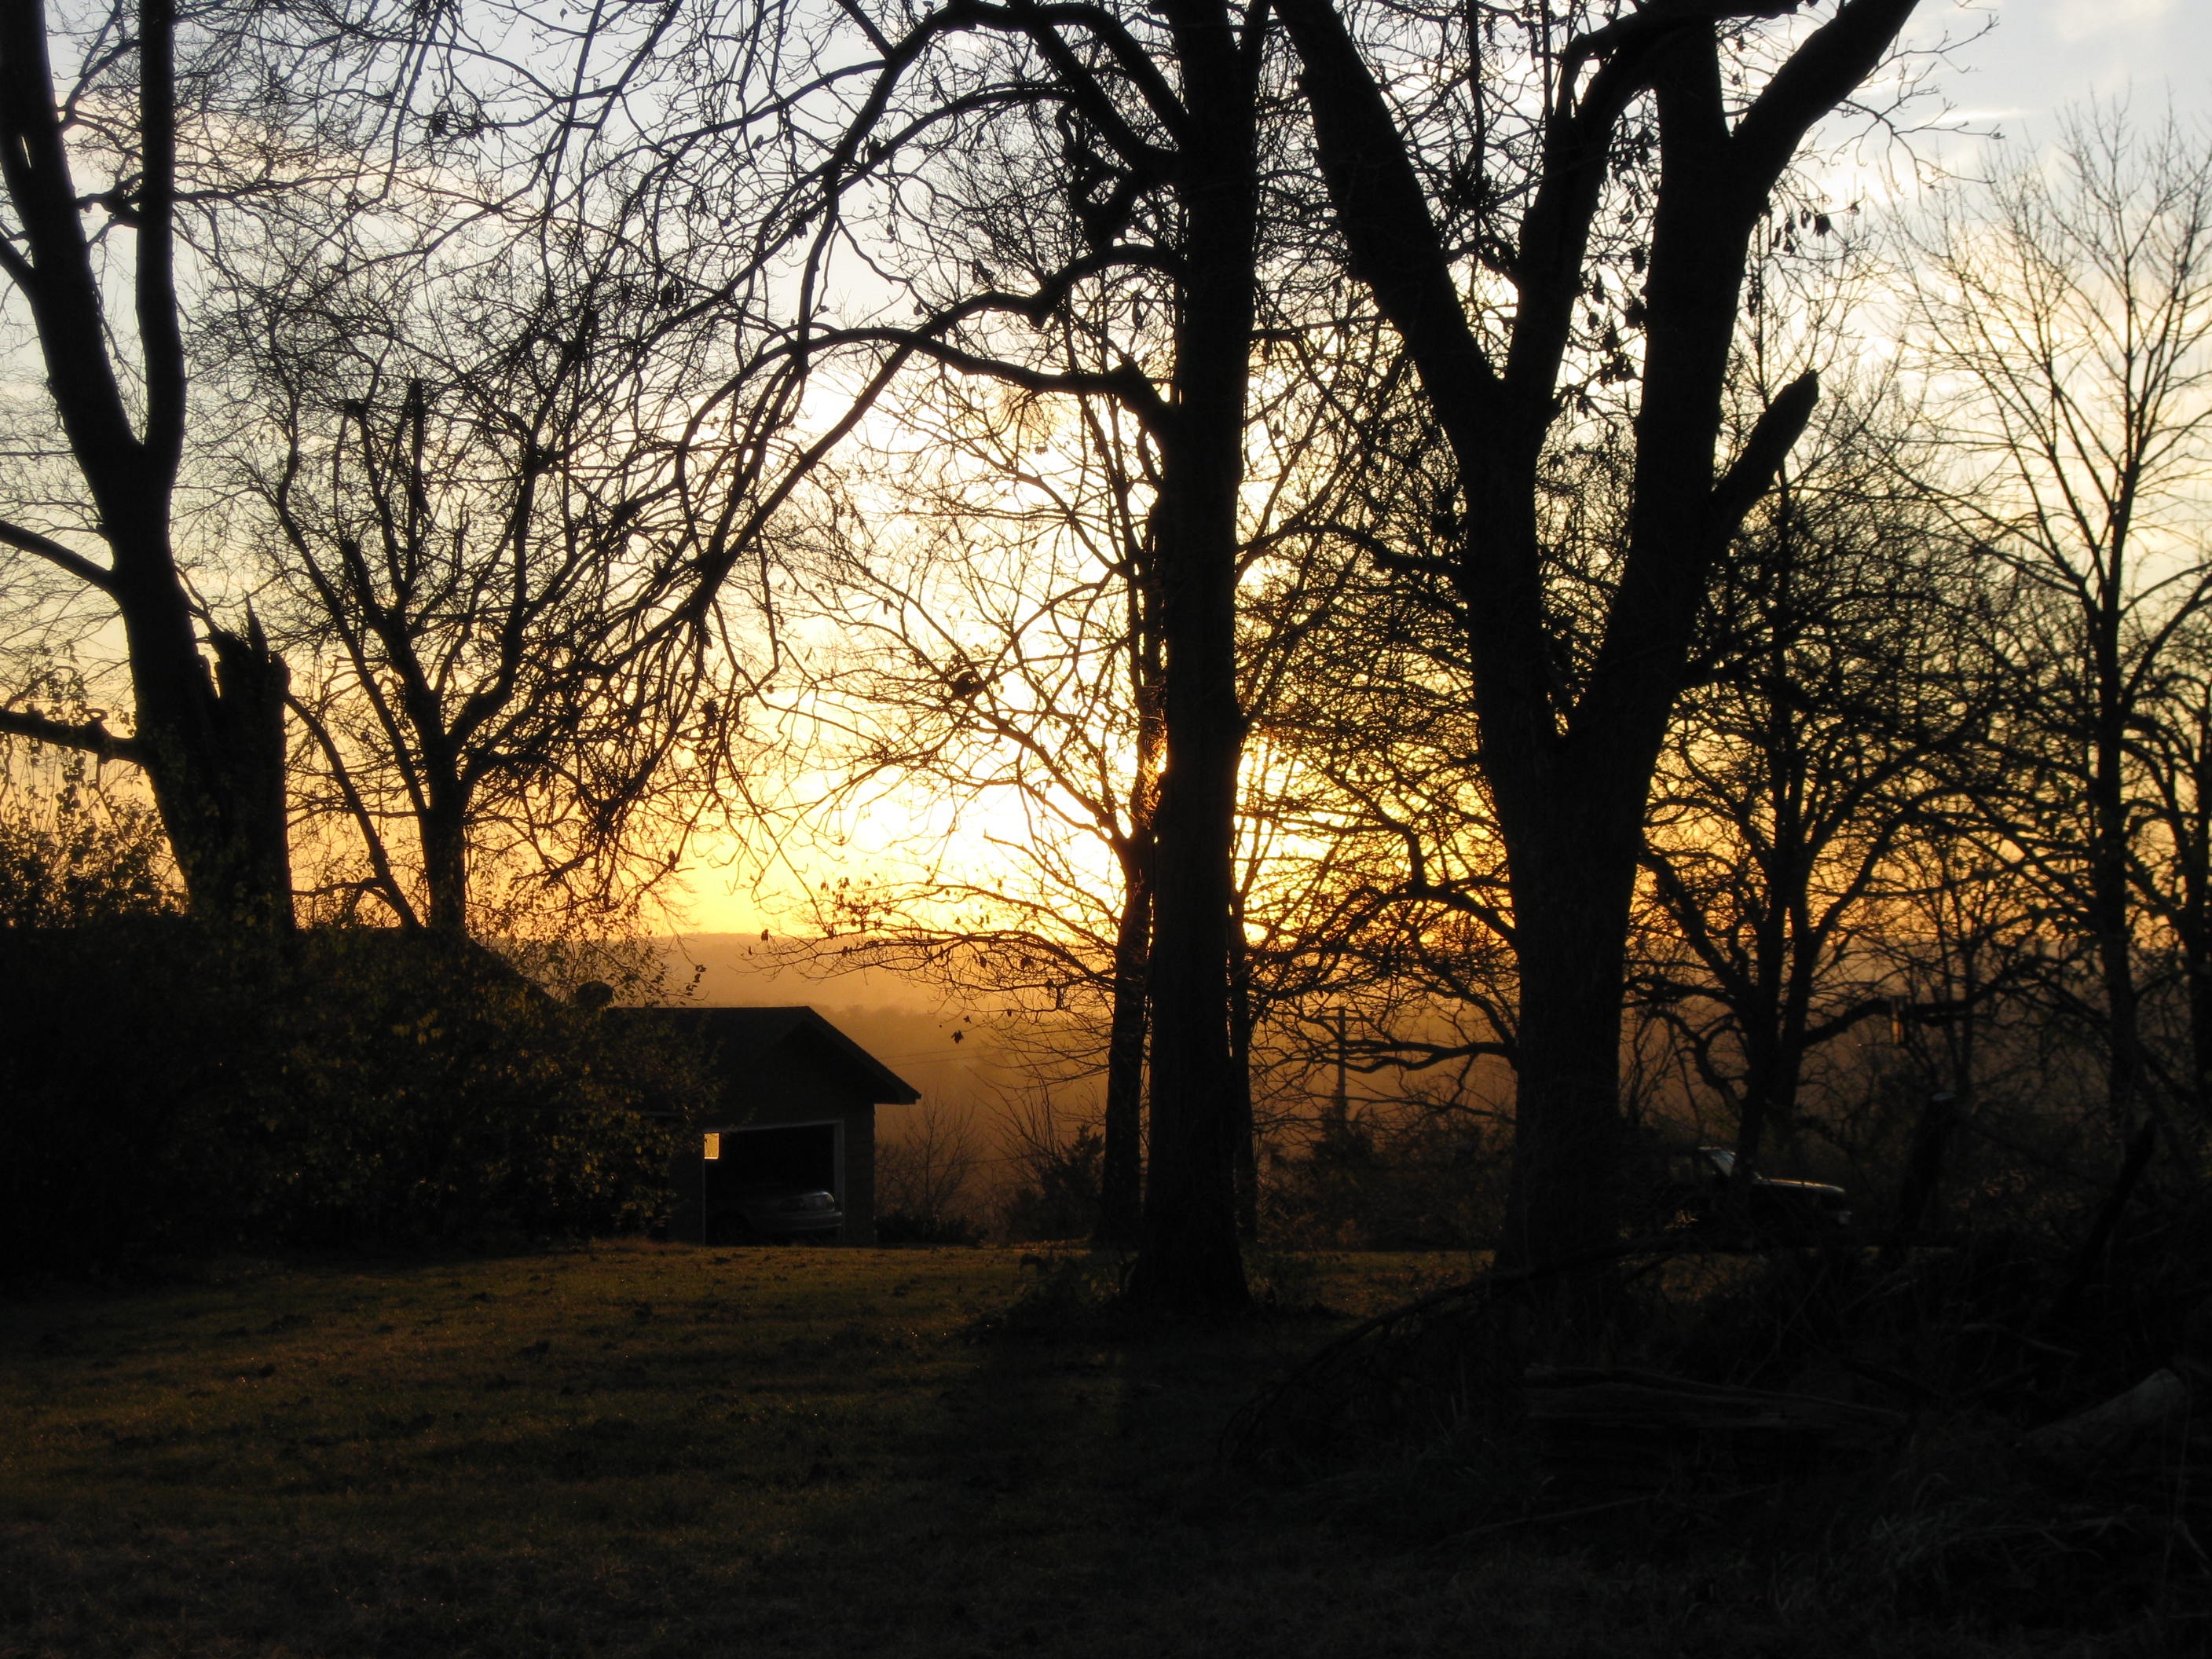
landscape, tree, nature, forest, branch, light, plant, sunrise, sunset, mist, sunlight, morning, leaf, fall, dawn, home, dusk, evening, autumn, darkness, season, estate, woodland, habitat, rural area, oregon illinois, natural environment, atmospheric phenomenon, woody plant